Diego de Medrano

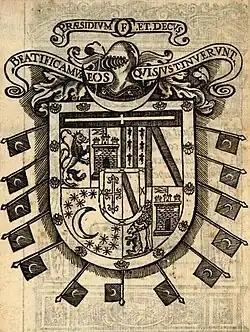
Coat of arms of Medrano on top of the coat of arms of Valdeosera as seen in the political treatise "República Mista" by Tomás Fernández de Medrano, 1602"."

The absence of galleys became critical on July 31 when the "Nuestra Señora del Rosario" was abandoned after losing its masts, as no galleys were available to tow it. Similar issues arose on August 2, when a lack of maneuverability cost the fleet a chance to attack stranded English ships. The need for galleys became evident again on August 6, when English fire ships forced the fleet to scatter, leading to the disastrous battle of Gravelines and the eventual failure of the campaign. The absence of Medrano's galleys did not simply weaken the "Armada's" flank; it unraveled the strategic cohesion of the entire fleet when it was needed most. His return as interim admiral reaffirmed Medrano's central importance within the "Armada".